List of television awards

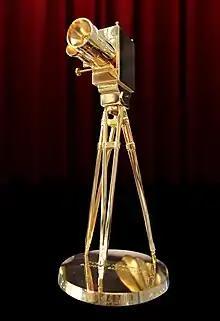

This list of television awards is an index to articles on notable awards that are given to television shows in different countries and categories.